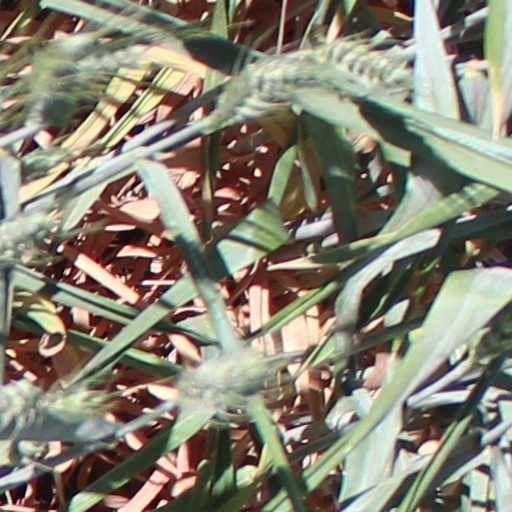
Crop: wheat